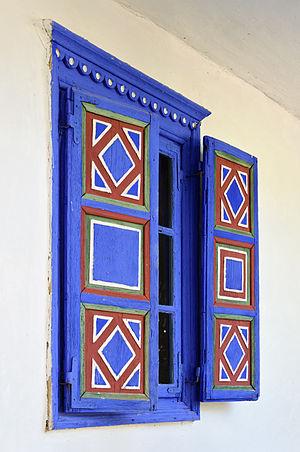
Fenêtre aux volets colorés d'une maison de Jurilovca datant de 1898 - Musée du Village roumain (Muzeul National al Satului Dimitrie Gusti), Bucarest, Roumanie. Română: Fereastră - Gospodāria Jurilovca (1898) - Muzeul Național al Satului „Dimitrie Gusti”, București, Romania)
Un contrevent est un dispositif habituellement installé en extérieur devant une fenêtre ou une porte, qui peut être fermé pour se protéger de la lumière, des intrusions, des projectiles, des regards extérieurs ou comme élément d'isolation contre la chaleur, le froid, le vent et la pluie. Il est en général confondu dans le langage courant avec le volet, qui lui est installé en intérieur.